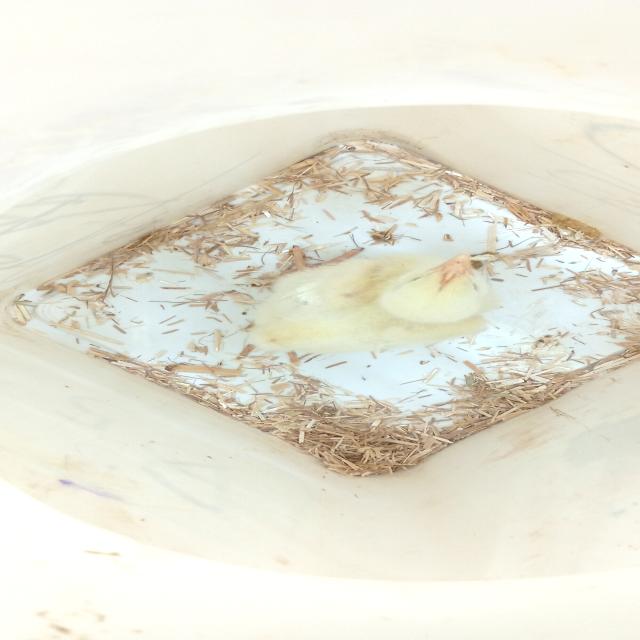
Weight: 139 g